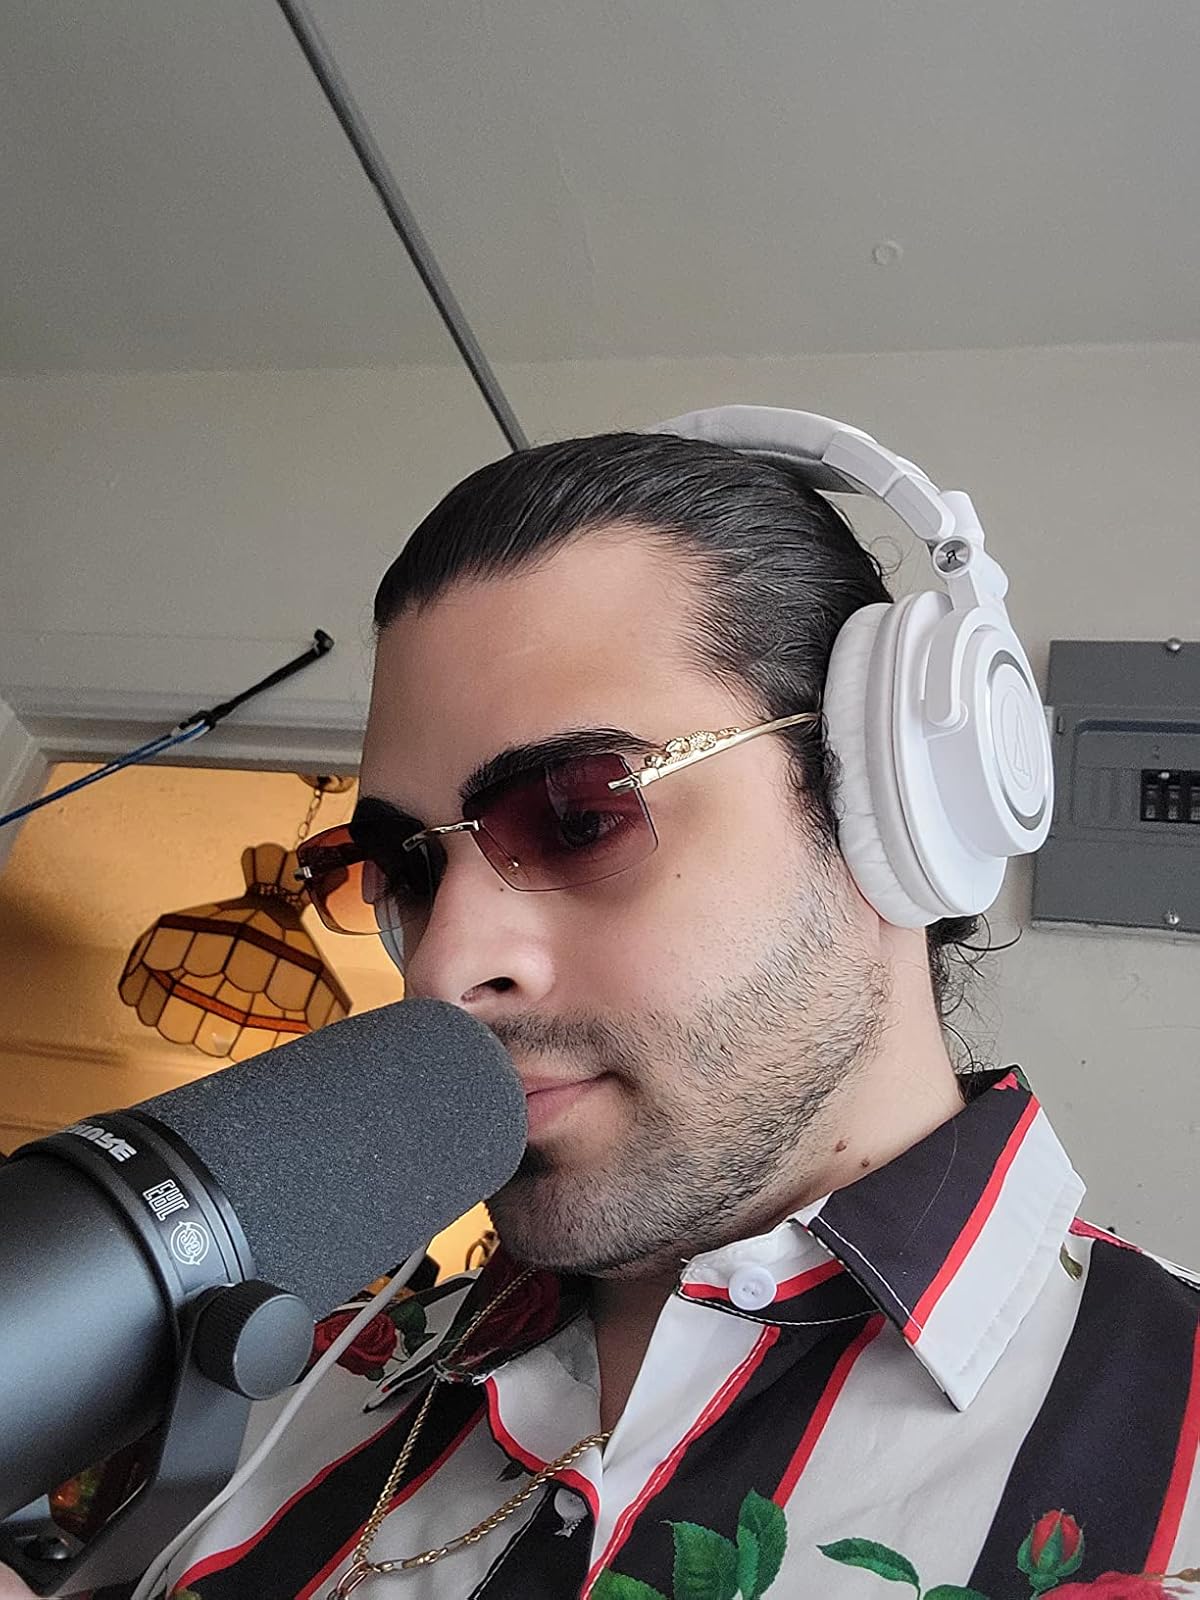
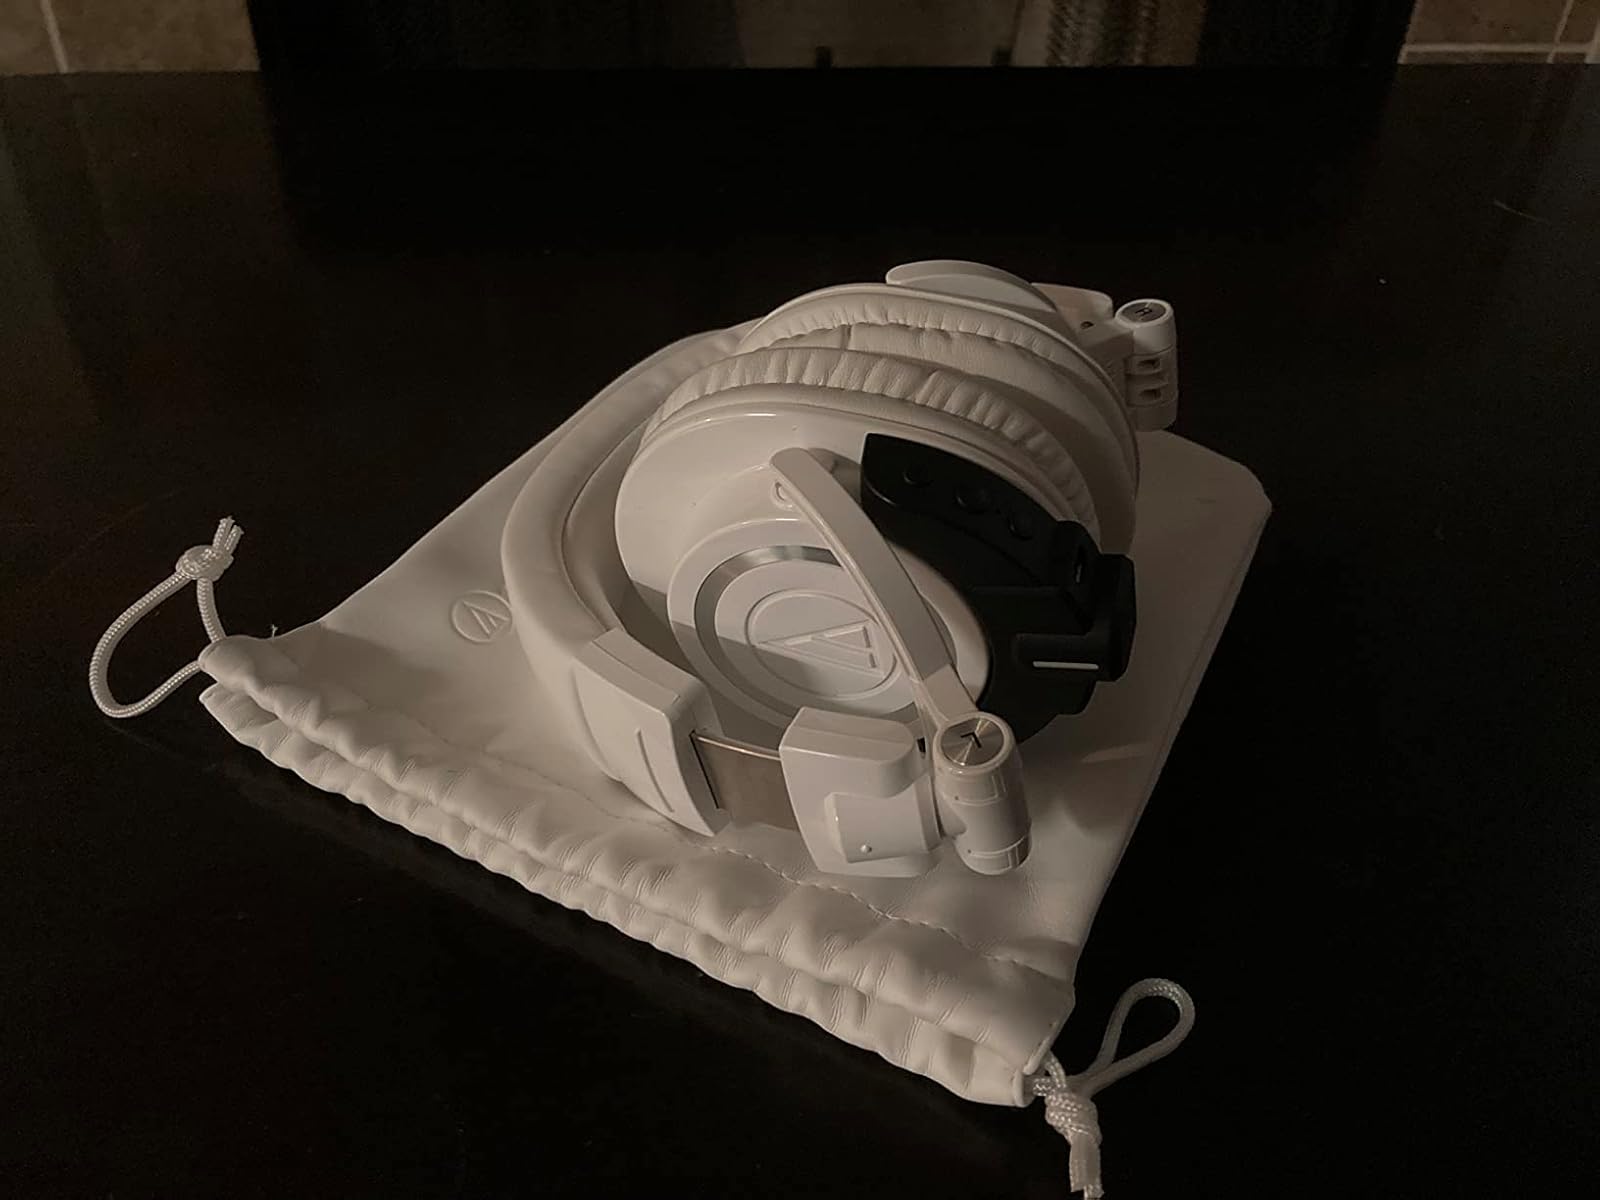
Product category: headphones
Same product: yes